Yemeni cuisine

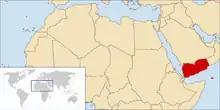
Location of Yemen

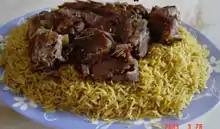
Homemade "mandi" is considered the national dish of Yemen; it is originally from the province of Hadhramaut, Yemen

Yemeni cuisine is distinct from the wider Middle Eastern cuisines with regional variation.